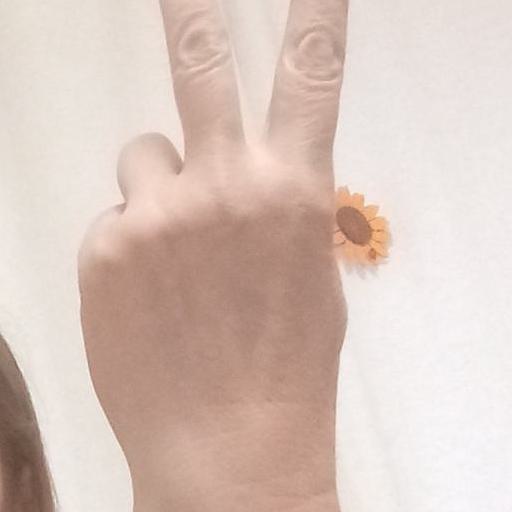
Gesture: peace_inverted